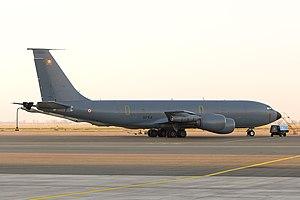
Le stationnement consiste à laisser un véhicule immobilisé un certain temps. Il est un maillon essentiel de la chaîne de mobilité des véhicules. Les lieux de stationnement sont appelés « parkings » ou « stationnement » au Canada francophone. Un usage courant en France est de dire qu'« on se gare/stationne sur un parking » alors qu'au Canada, « on se parque/stationne dans un stationnement » et en Suisse francophone, on se « parque sur un stationnement » et on se « gare dans un garage ».